FM H-10-44

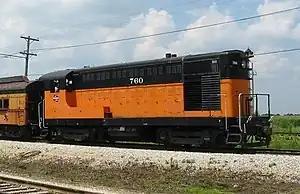
Milwaukee Road 760, an H-10-44 and the first FM locomotive, preserved in operating condition at Illinois Railway Museum.

The FM H-10-44 was a switcher locomotive produced by Fairbanks-Morse from August, 1944–March, 1950. The units featured a , six-cylinder opposed piston prime mover, and were configured in a B-B wheel arrangement mounted atop a pair of two-axle AAR Type A trucks, with all axles powered. Many H-10-44s received modifications that increased their horsepower rating to .